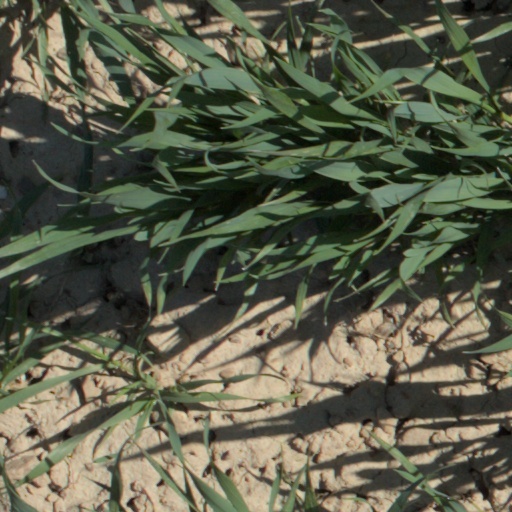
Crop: wheat